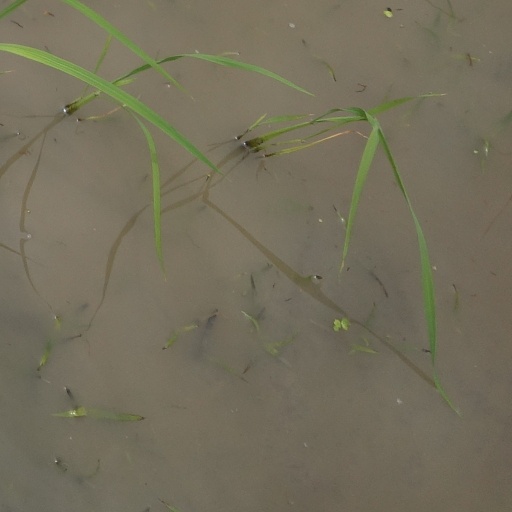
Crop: rice